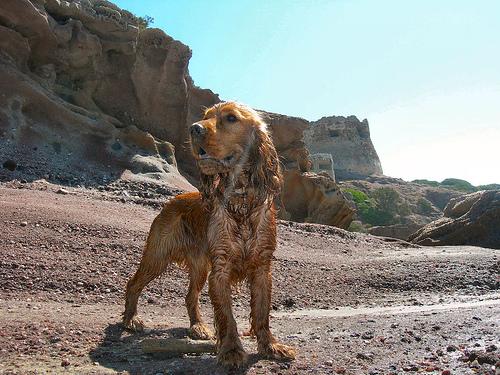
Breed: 286-n000111-cocker_spaniel